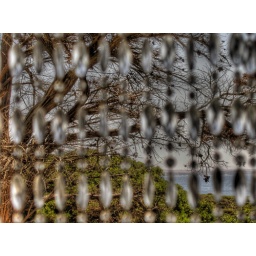
View from the green house in Mandriola (from the inside). Original shot taken with a digital Fujca A350, some filtering.